History of cocaine

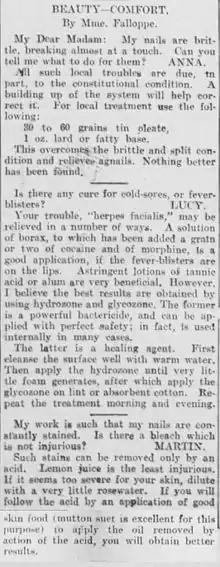
In this 1904 advice column from "the Tacoma Times", "Madame Falloppe" recommended that cold sores be treated with a solution of borax, cocaine, and morphine.

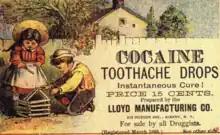
"Cocaine toothache drops", 1885 advertisement of cocaine for dental pain in children

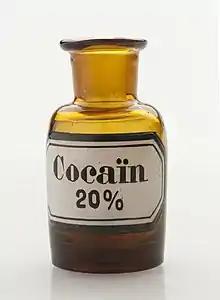
Bottle of cocaine solution, Germany, circa 1915

With the discovery of this new alkaloid, Western medicine was quick to exploit the possible uses of this plant.